Question: Please indicate a possible affordance area of the bicycle that can be used for sitting
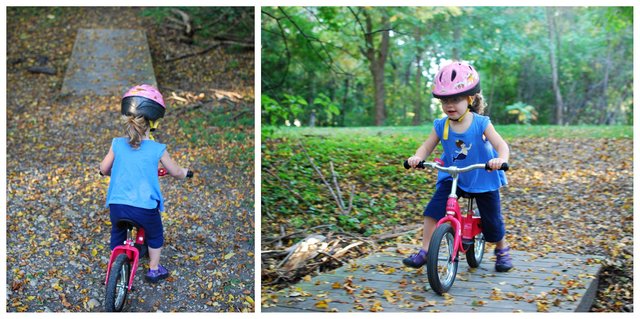
Answer: [108.5, 209.5, 139.5, 237.5]